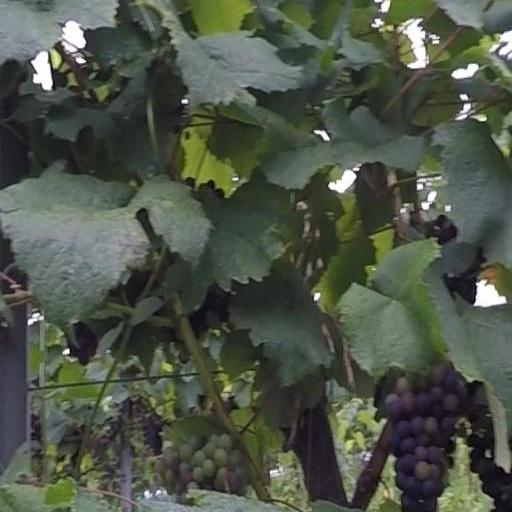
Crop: grape